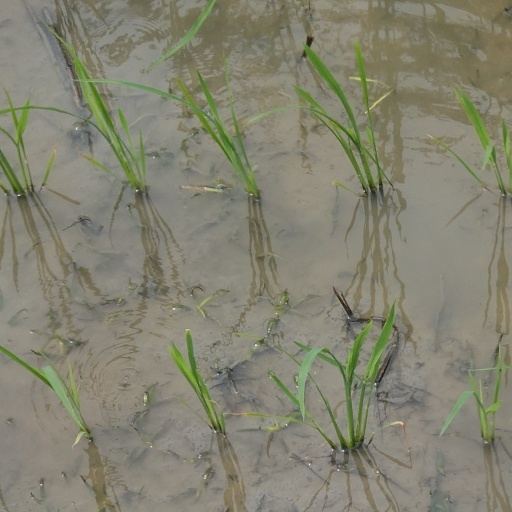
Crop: rice